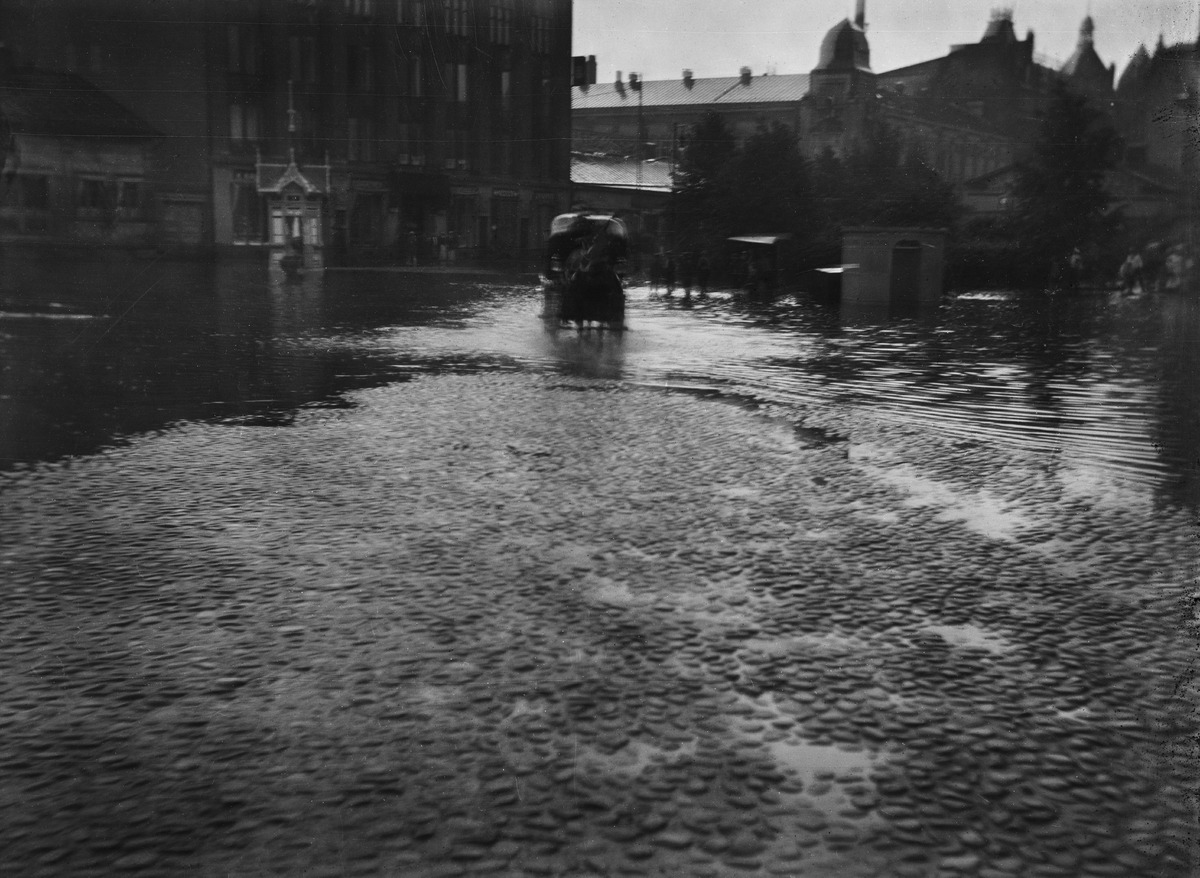
Tulva Mikonkadulla ja Rautatientorilla
sisällön kuvaus: Tulva Mikonkadulla ja Rautatientorilla. mustavalkoinen
Kuvaaja: Grönlund, Verner, valokuvaaja
Ajankohta: kuvausaika 1900 -luku alku
Paikka: Suomi, Uusimaa, Helsinki, Kluuvi Helsinki, Mikonkatu
Aiheet: tulvat, aukiot, torit, kadut, kerrostalot, puurakennukset, autot